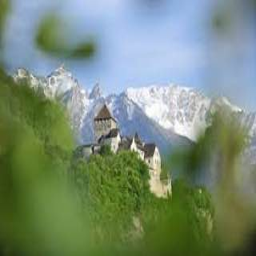
Vaduz Castle